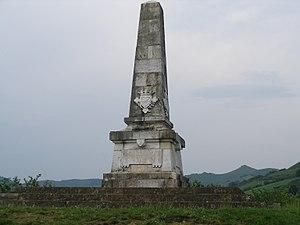
Le château d'Amaiur/Maya est situé sur le mont Gaztelu dans la vallée de Baztan au nord de l'Espagne. Les vestiges sont si peu nombreux que l'on peut à peine distinguer les restes d'un mur. Sur le site de l'ancien château, il subsiste un monument en hommage aux défenseurs de l'indépendance de la Navarre.